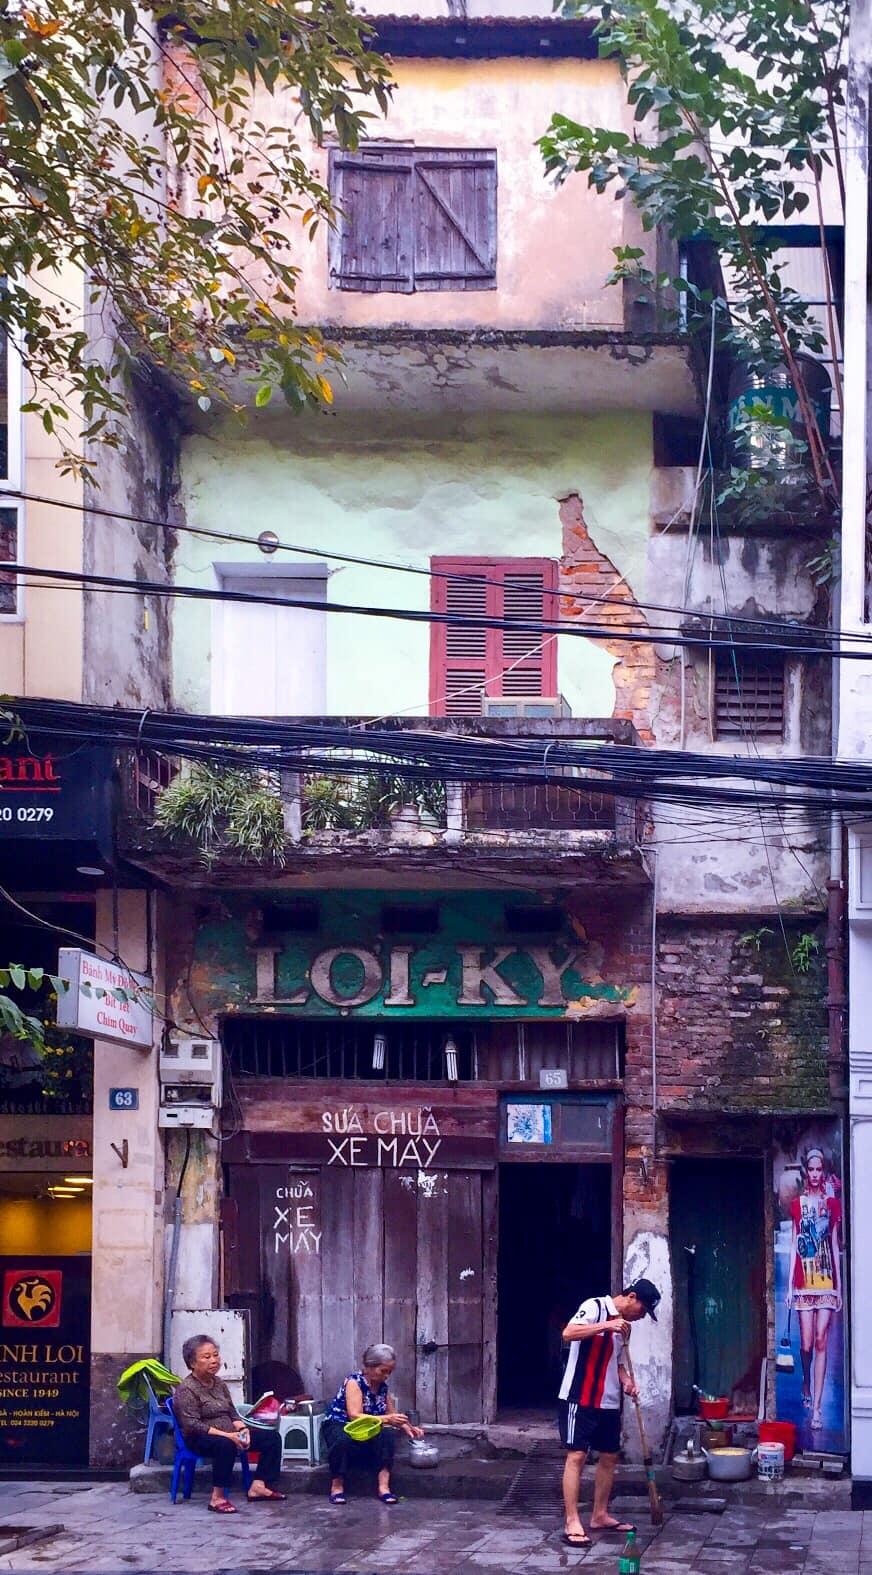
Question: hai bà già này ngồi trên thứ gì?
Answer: một bà ngồi trên ghế nhựa, một bà ngồi trên bậc thềm